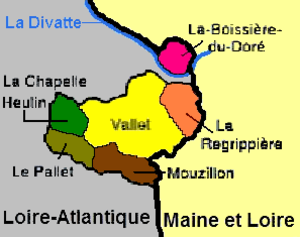
Carte de la Communauté de communes de Vallet.
La Boissière-du-Doré est une commune de l'Ouest de la France, située dans le département de la Loire-Atlantique en région Pays de la Loire.